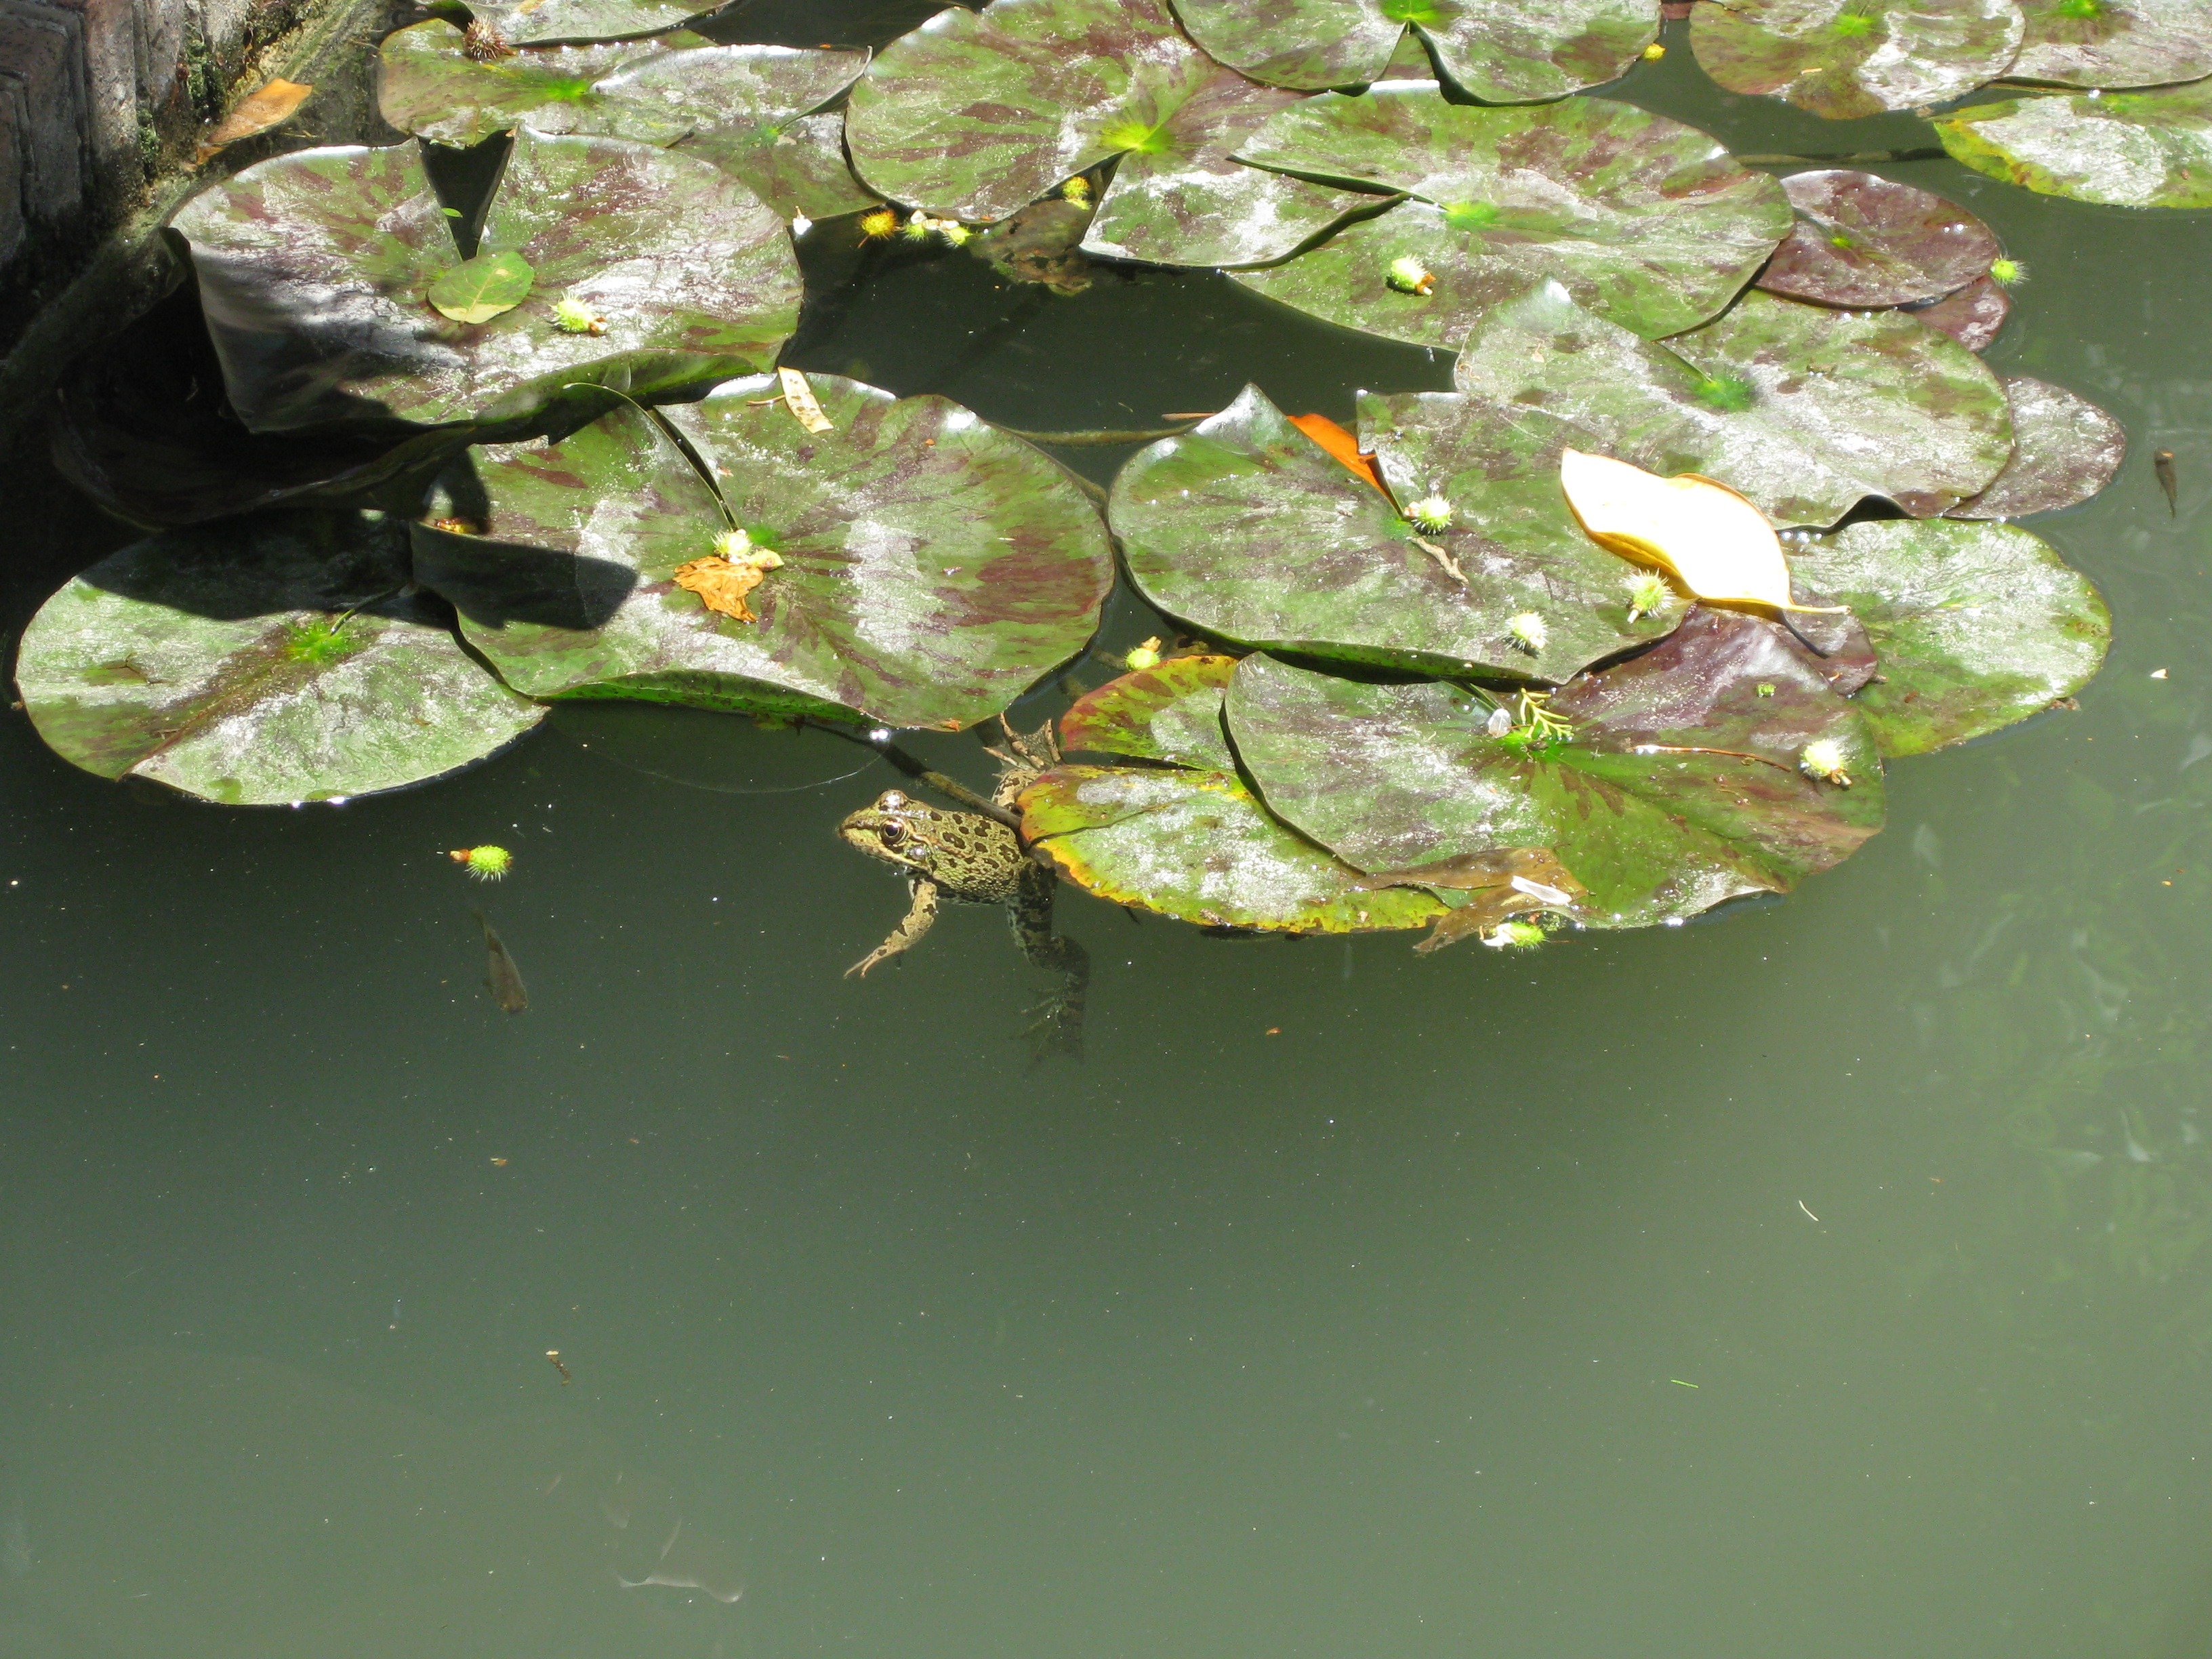
water, nature, branch, plant, leaf, flower, pond, green, botany, flora, fauna, water lilies, frogs, macro photography